Mutt Carey

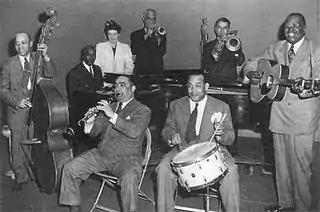
The All Star Jazz Group, left to right: Ed Garland (bass), Buster Wilson (piano), Marili Morden (proprietor, Jazz Man Records), Jimmie Noone (clarinet), Mutt Carey (trumpet), Zutty Singleton (drums), Kid Ory (trombone), Bud Scott (guitar)

Carey was born in Hahnville, Louisiana, and moved to New Orleans with his family in his youth. His older brother Jack Carey was a trombone player and bandleader; Mutt was playing cornet in his brother's band by about 1912.